Obama Doctrine

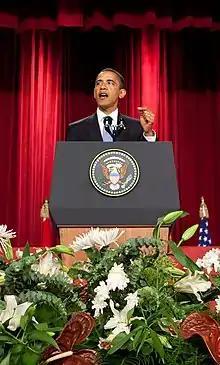
As president, an important part of Barack Obama's foreign policy was reaching out to Muslim countries. On June 4, 2009, the president delivered the speech "A New Beginning" at Cairo University.

Not long after Obama's inauguration on January 20, 2009, commentators began to speculate on the emergence of a distinct Obama Doctrine in action. A proposal to close the detention facility at Guantanamo Bay, the rejection of the phrase "Global War on Terror", and the reconciliation with Russia through the abandonment of the anti-ballistic missile program in Poland and the Czech Republic, were taken as clear signs of a reversal of the principles of the Bush administration. Critics, such as Pat Buchanan, quickly derided these policies and criticized them for weakening the United States' foreign relations. In an op-ed, Buchanan argued that Obama was "ceding moral high ground to regimes and nations that do not deserve it."